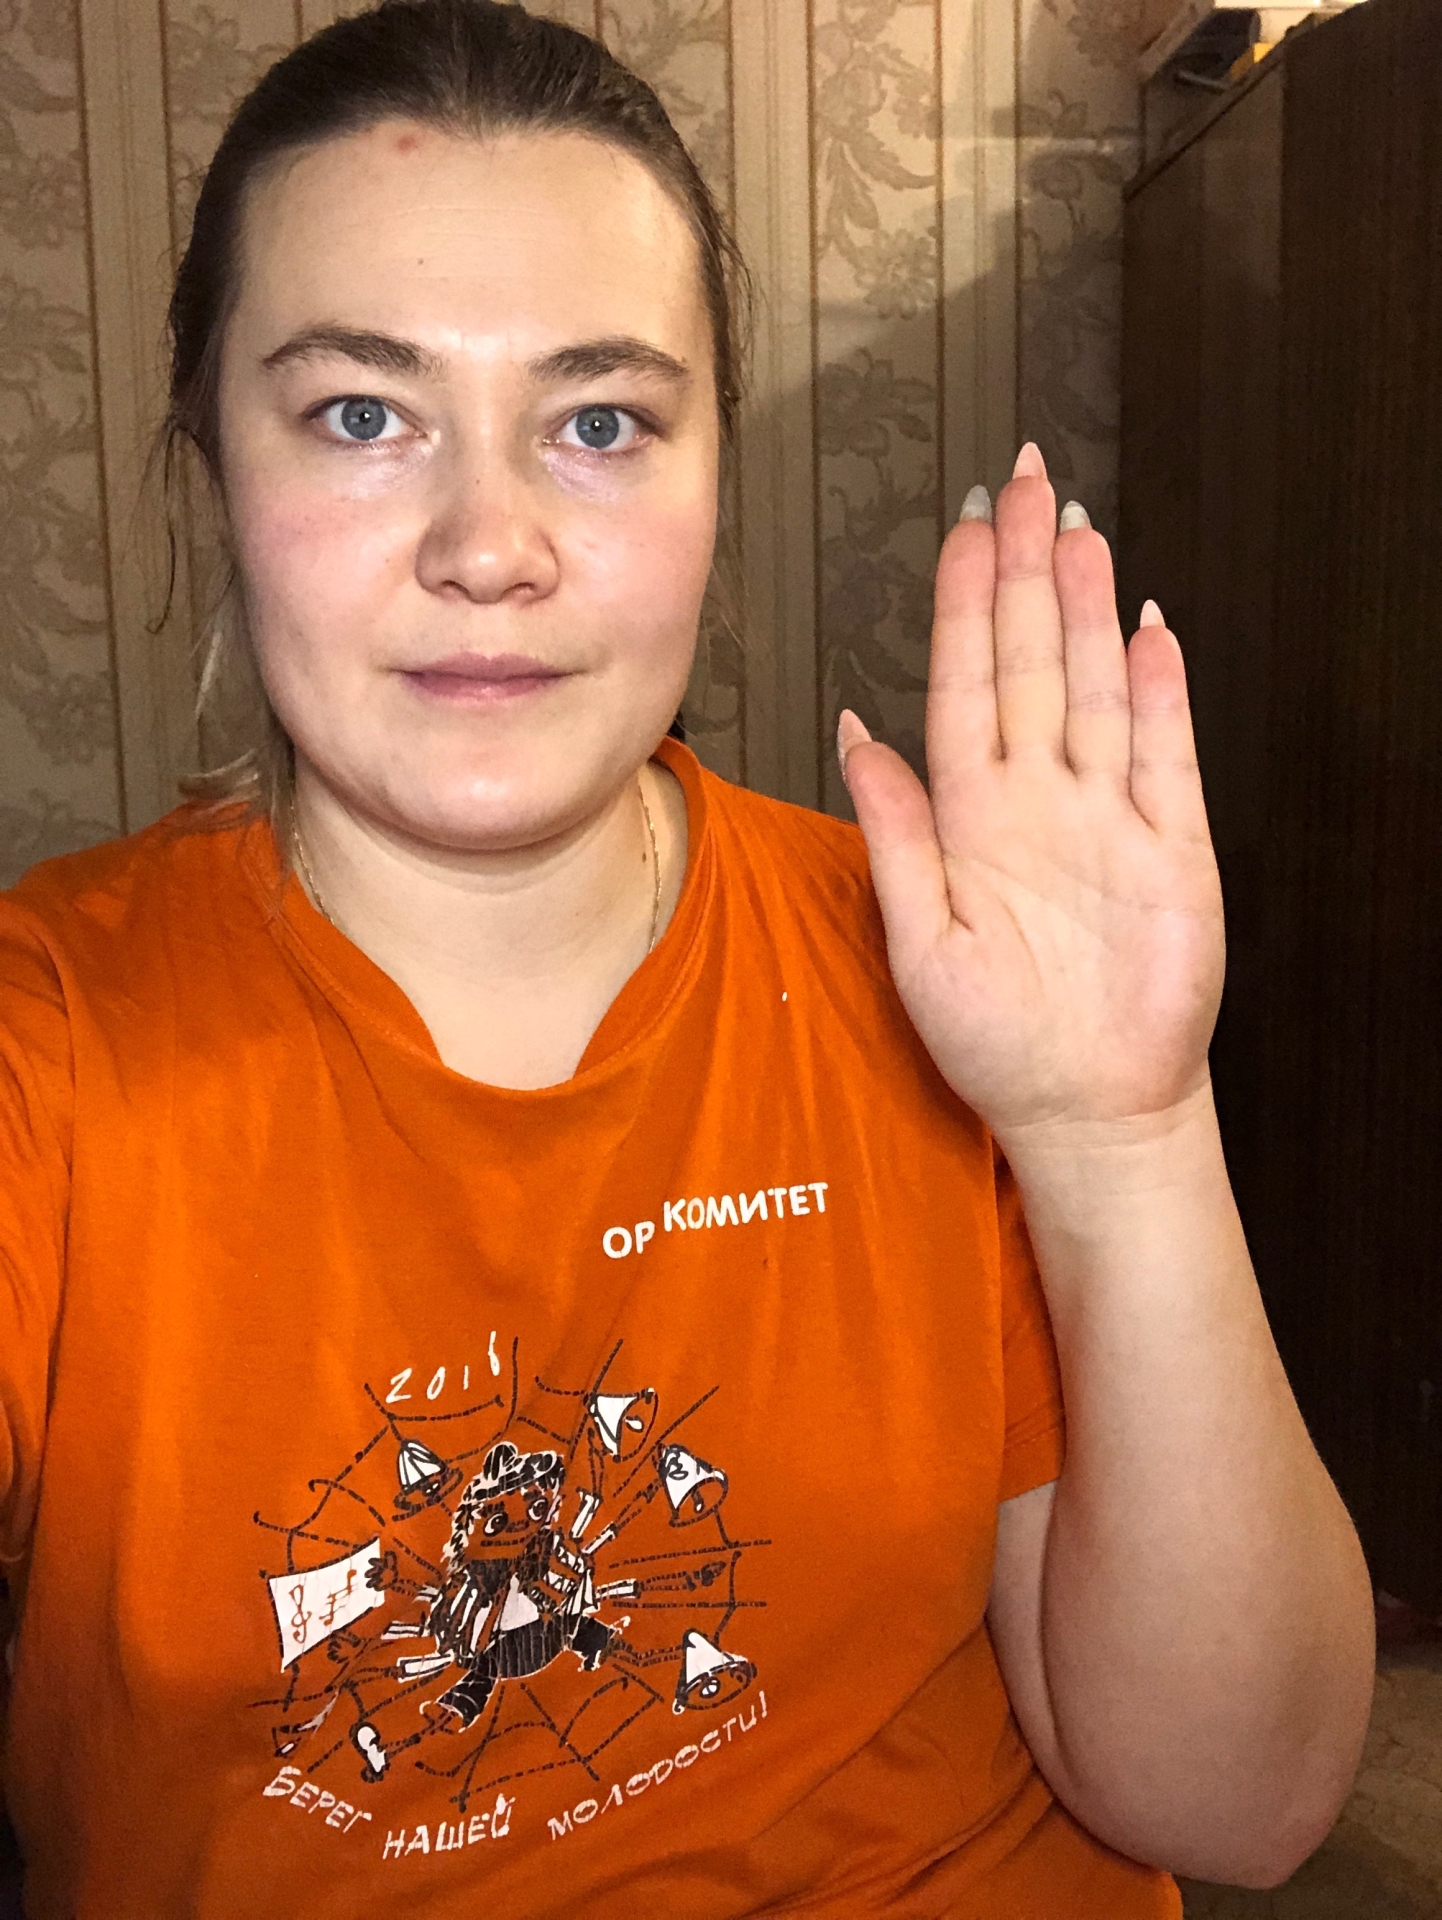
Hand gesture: stop